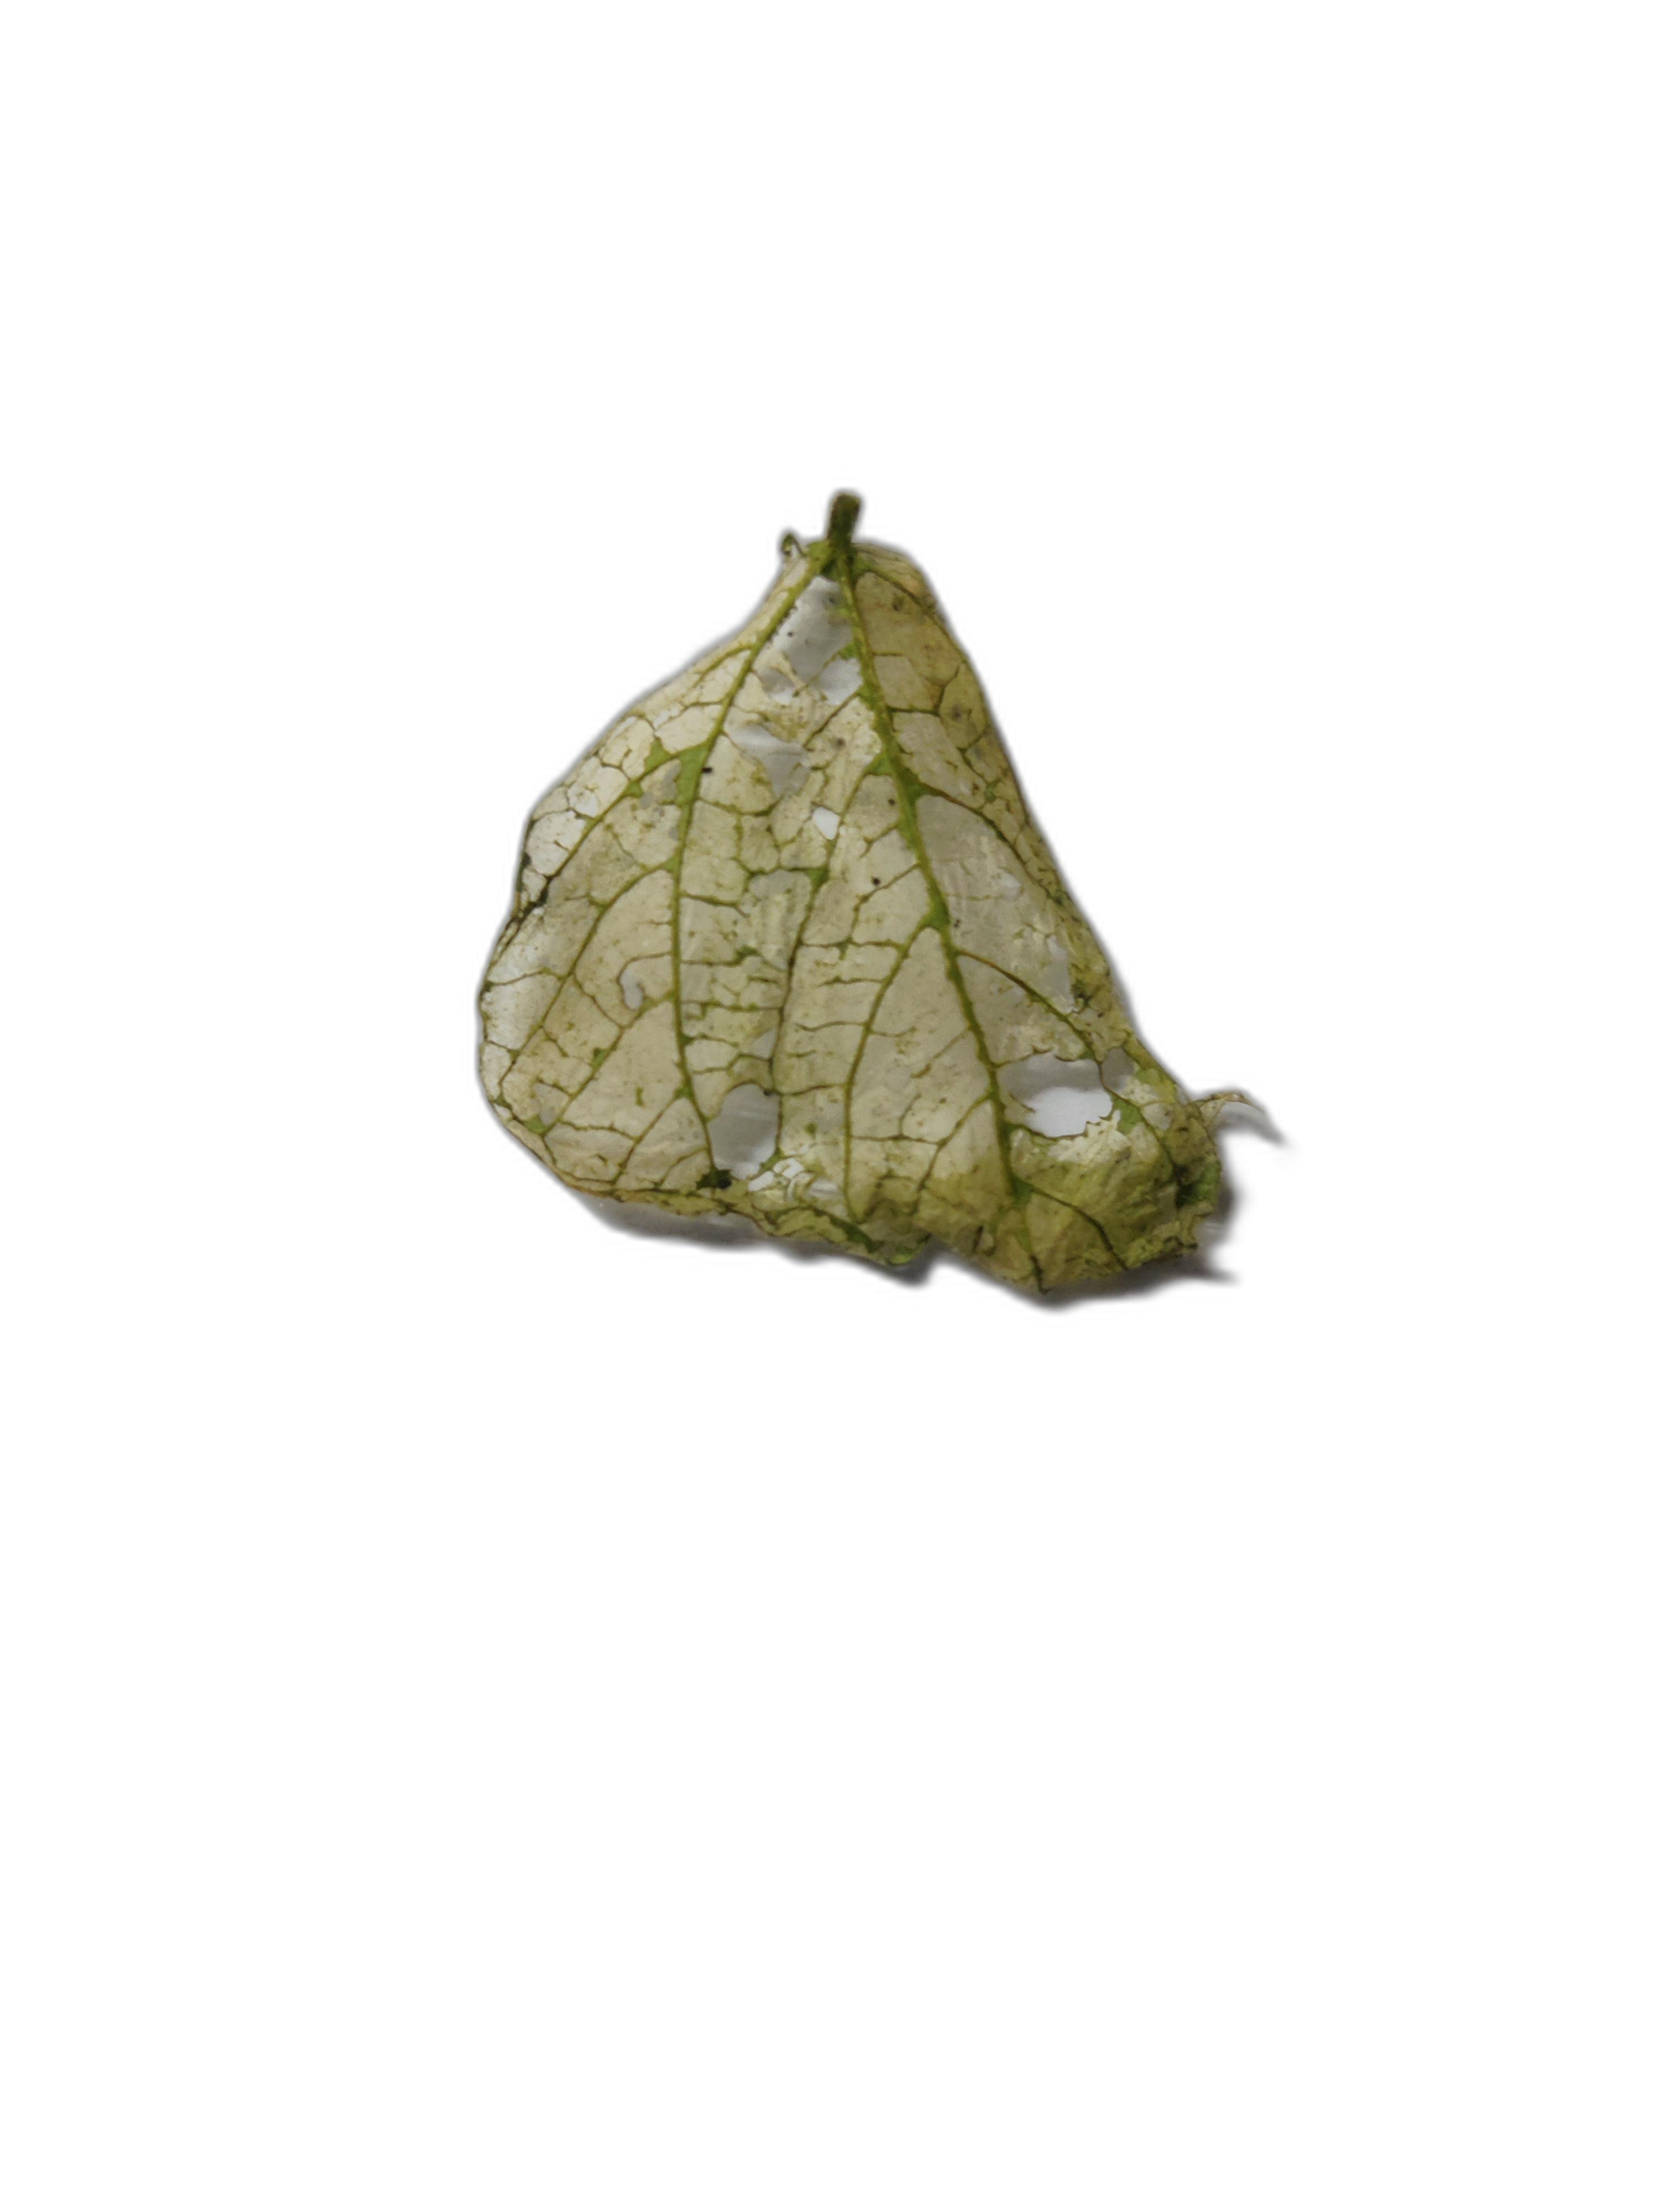
Label: Insect